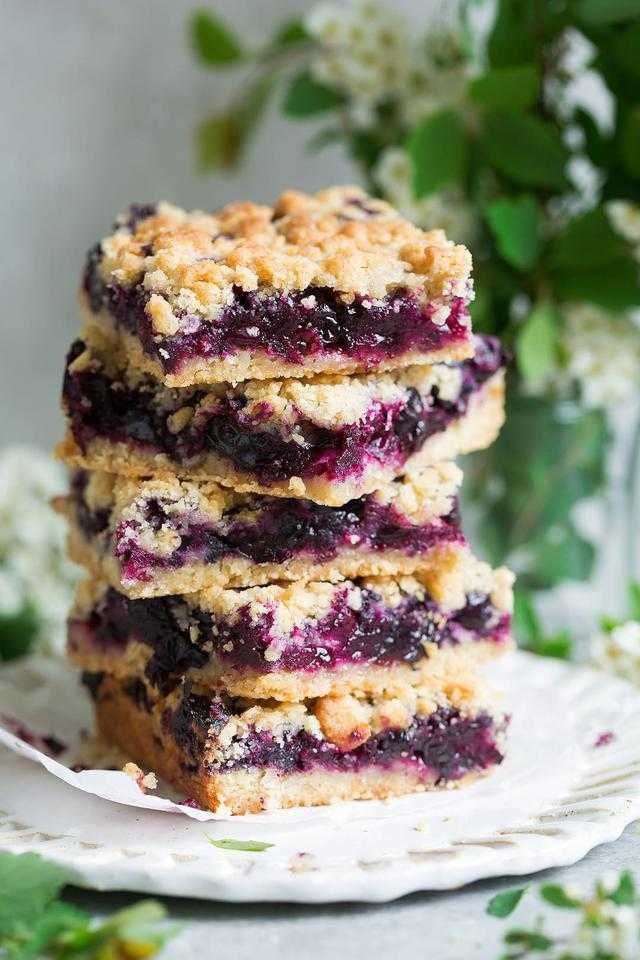
Label: Blueberry